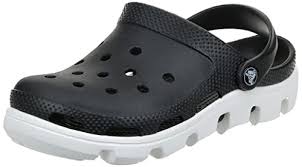
Label: Clog